Stapleton Road railway station

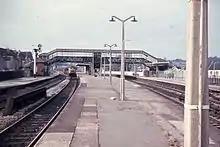
Stapleton Road railway station in 1972, showing the station with four platforms

Stapleton Road became one of Bristol's busiest stations. The opening of the Clifton Extension Railway meant that Stapleton Road became a junction station, and when the Severn Tunnel was opened in 1886, replacing the ferry from New Passage, trains from London to Wales began to run via Bristol instead of . Many would call at Stapleton Road instead of Bristol Temple Meads because this avoided having to run the locomotive around the train. In 1886, the daily Great Western service along the Clifton Extension Railway was 6 trains each way between Avonmouth and Temple Meads, 24 trains from Clifton Down to Temple Meads and 26 the other direction. By 1910 there were 17 services daily from Avonmouth to Temple Meads and 15 the other way, a further 20 trains each day operating between Clifton Down and Temple Meads. For many passengers on the Clifton Extension Railway, Stapleton Road was where they would change for services to South Wales and the South Coast of England, and by 1912 the station name boards showed "Stapleton Road Junction for Clifton and Avonmouth", although the station was never officially renamed. But by this time the number of services to Wales had decreased owing to the opening of the "Badminton Line" from Wootton Bassett to , now part of the South Wales Main Line, which allowed trains from London to avoid central Bristol entirely. From 1924, many trains to Avonmouth were extended to , a growing seaside resort, and some on to , then back to Temple Meads via . Circular trips via were also common, and by 1930 a total of 350 trains would pass the station each day. The station was also used by excursion trains, and by trains of evacuees during the Second World War. By 1947, just before the start of the British Rail era, there were 33 daily services each direction between Avonmouth and Temple Meads, and 18 on Sundays. The station also saw the arrival of Prime Minister David Lloyd George in the 1920s.